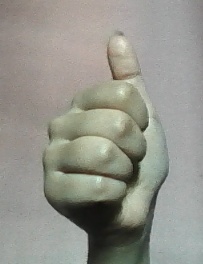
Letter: aleff